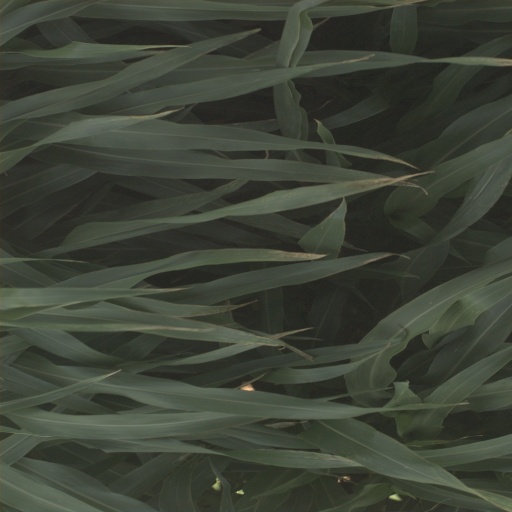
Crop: sorghum